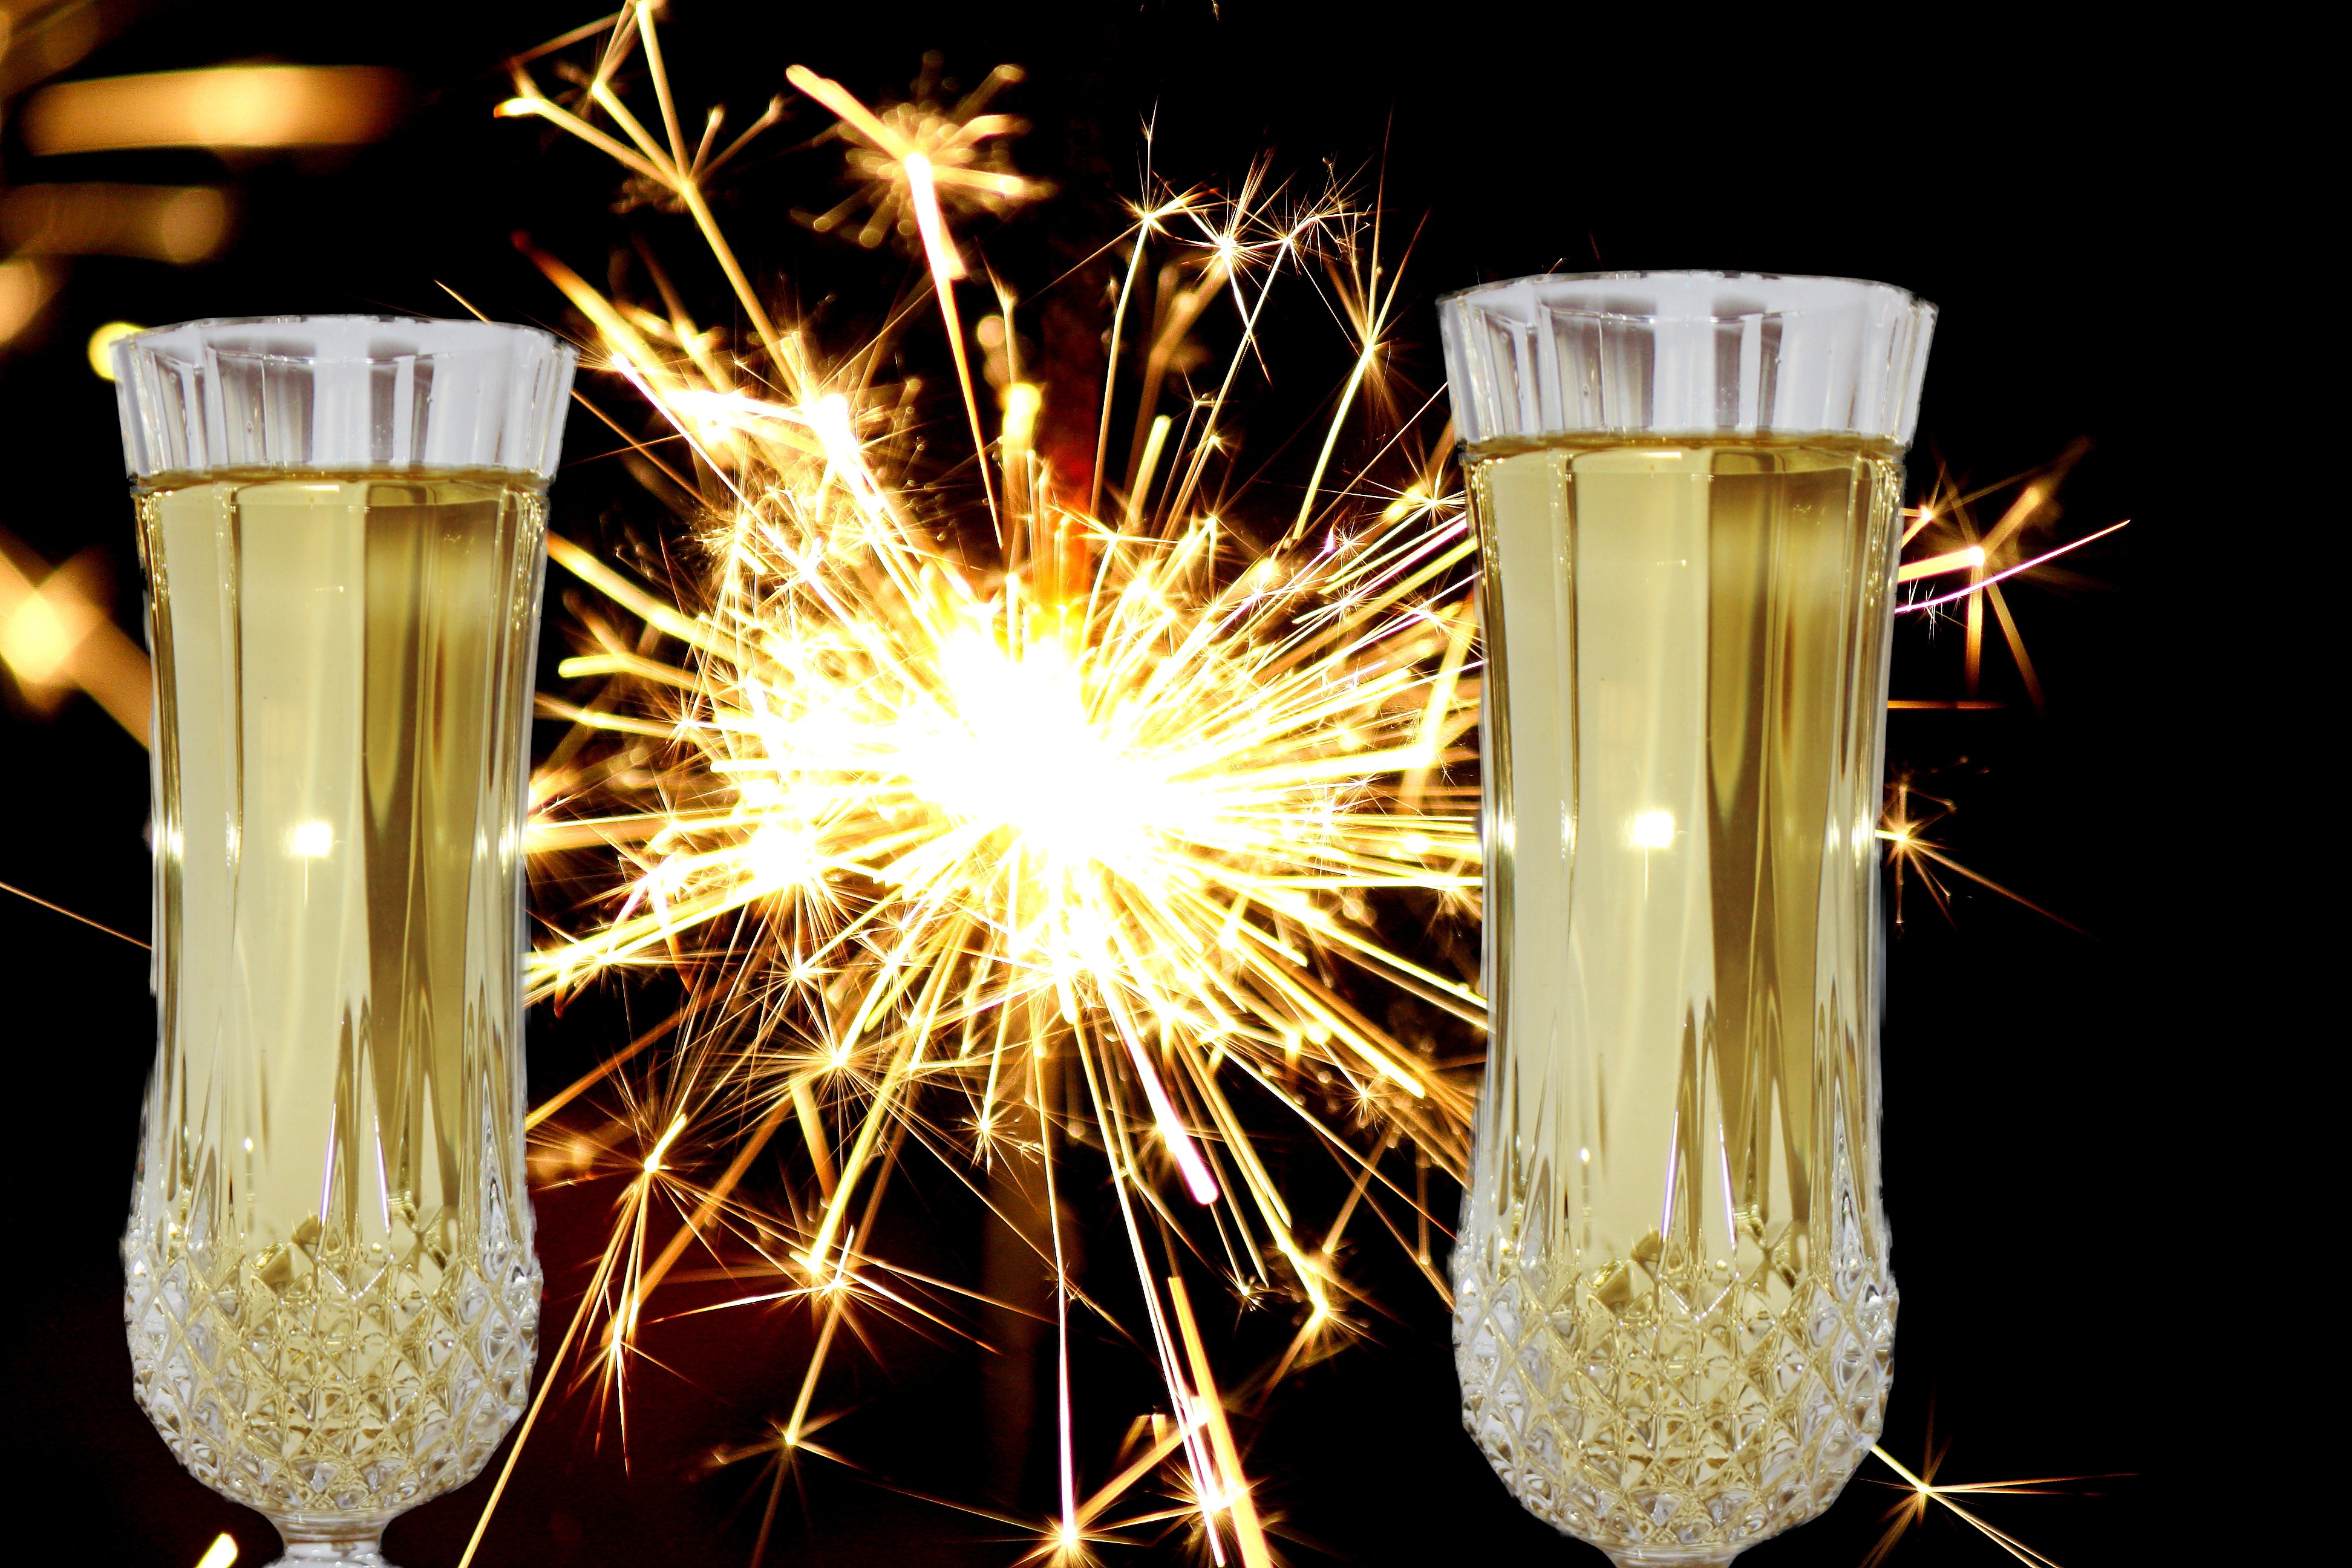
light, sparkler, celebration, cup, drink, yellow, candle, lighting, new year, alcohol, celebrate, glasses, light fixture, champagne, birthday, occasion, sylvester, abut, prost, champagne glasses, new year's eve, new year's day, semi sparkling wine, 31 december, incandescent light bulb